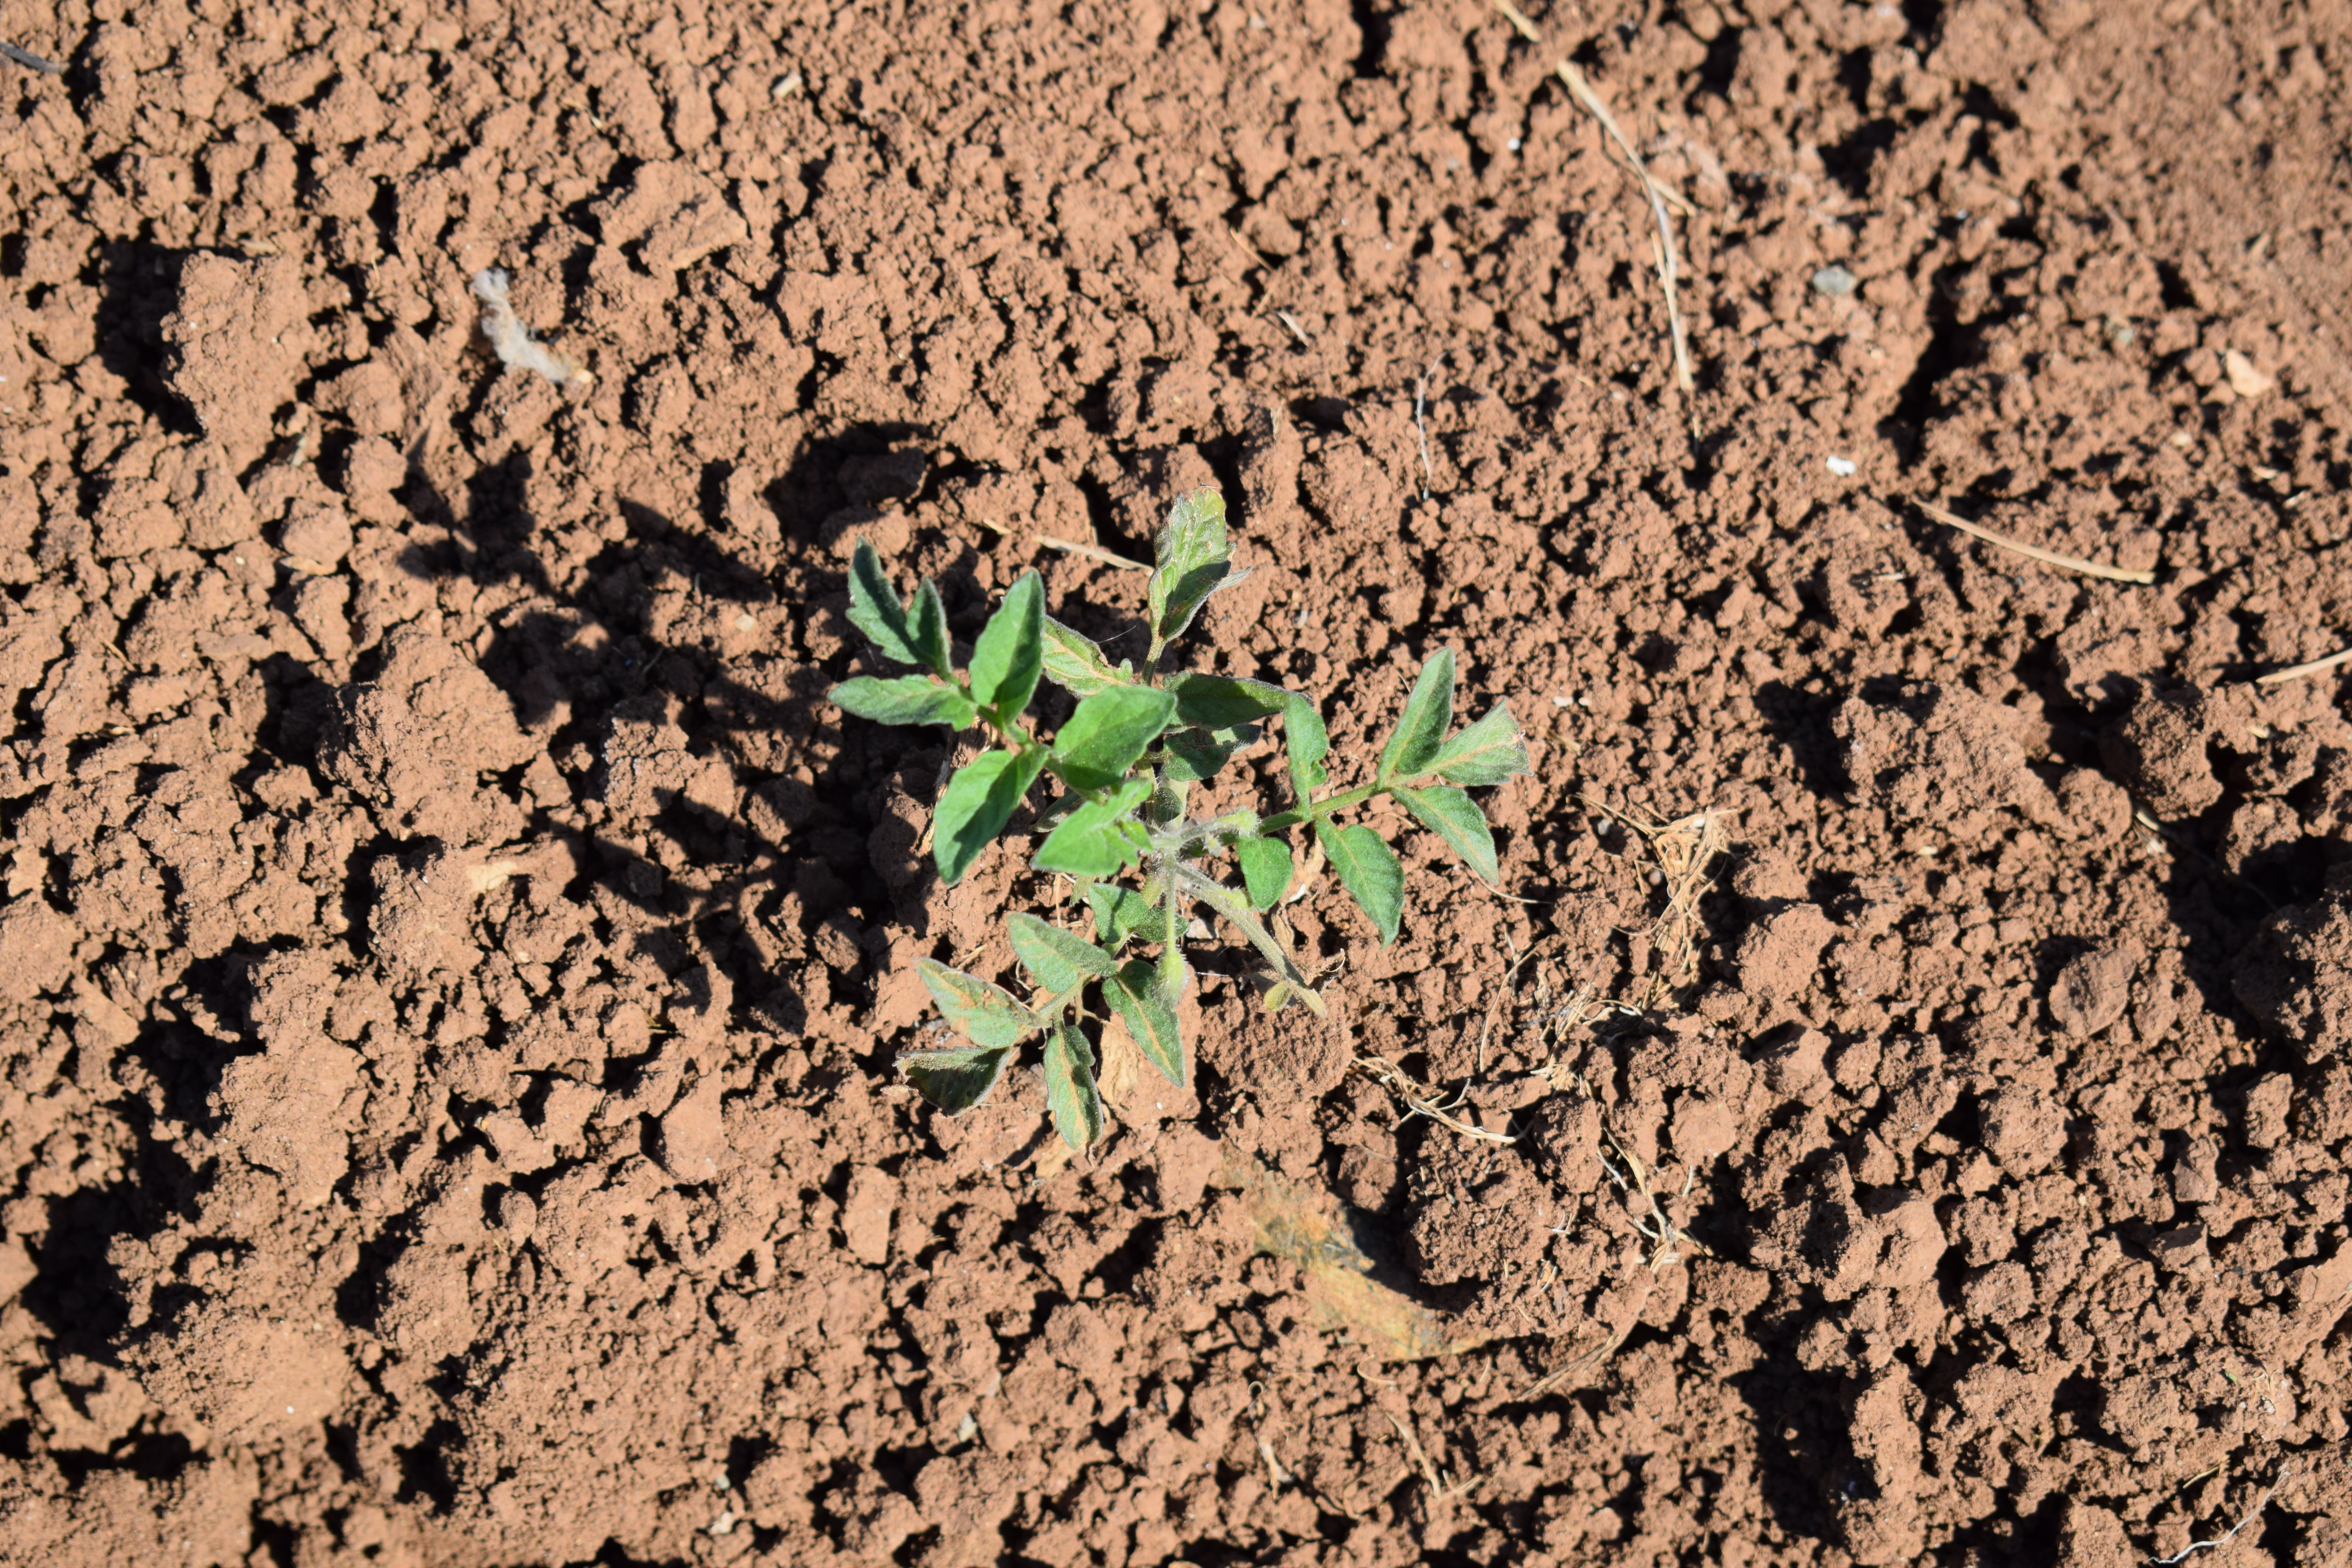
Label: tomato